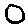
Label: 0